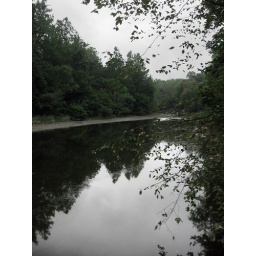
The reflection of trees in a river on a cloudy day.